Allagash Brewing Company

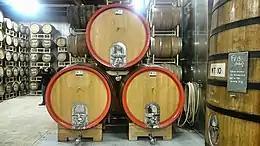
Allagash Barrel Aging Room

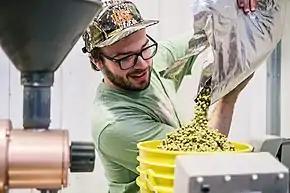
Brewing Allagash beer

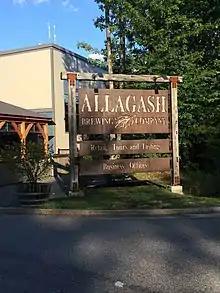
Welcome sign

Allagash Brewing Company is a brewery in Portland, Maine. The brewery specializes in Belgian-style beers.